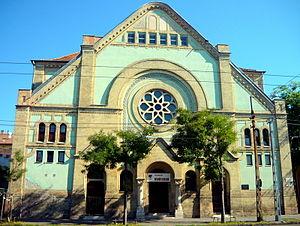
La Synagogue de Dózsa György út est une synagogue située dans le quartier d'Angyalföld, dans le 13ᵉ arrondissement de Budapest.